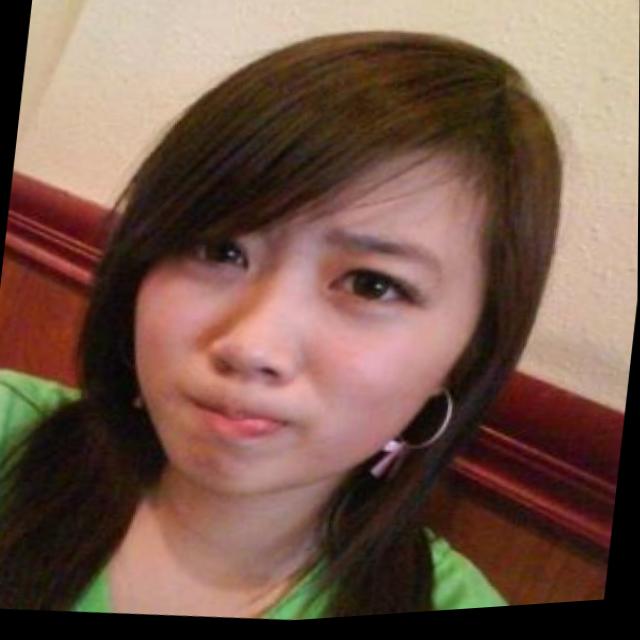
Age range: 21-44